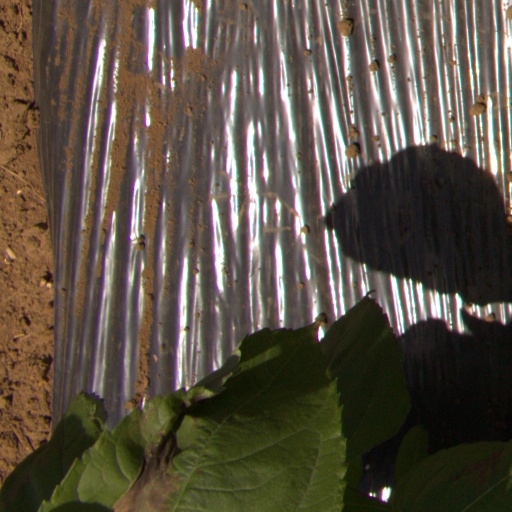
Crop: Jerusalem artichoke